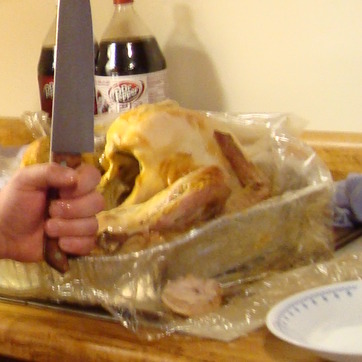
Material: food